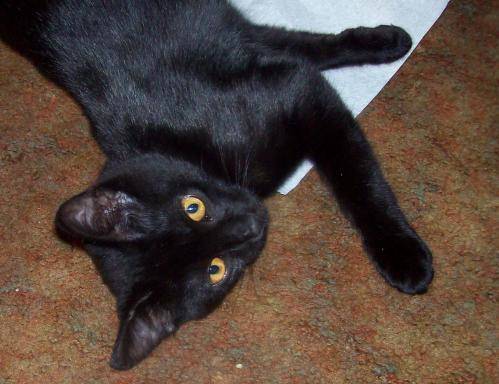
Label: cat